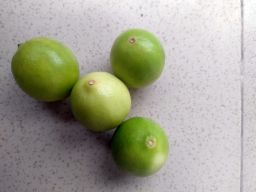
Fruit: Lime
Quality: Good